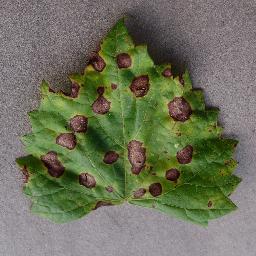
Label: Grape___Black_rot